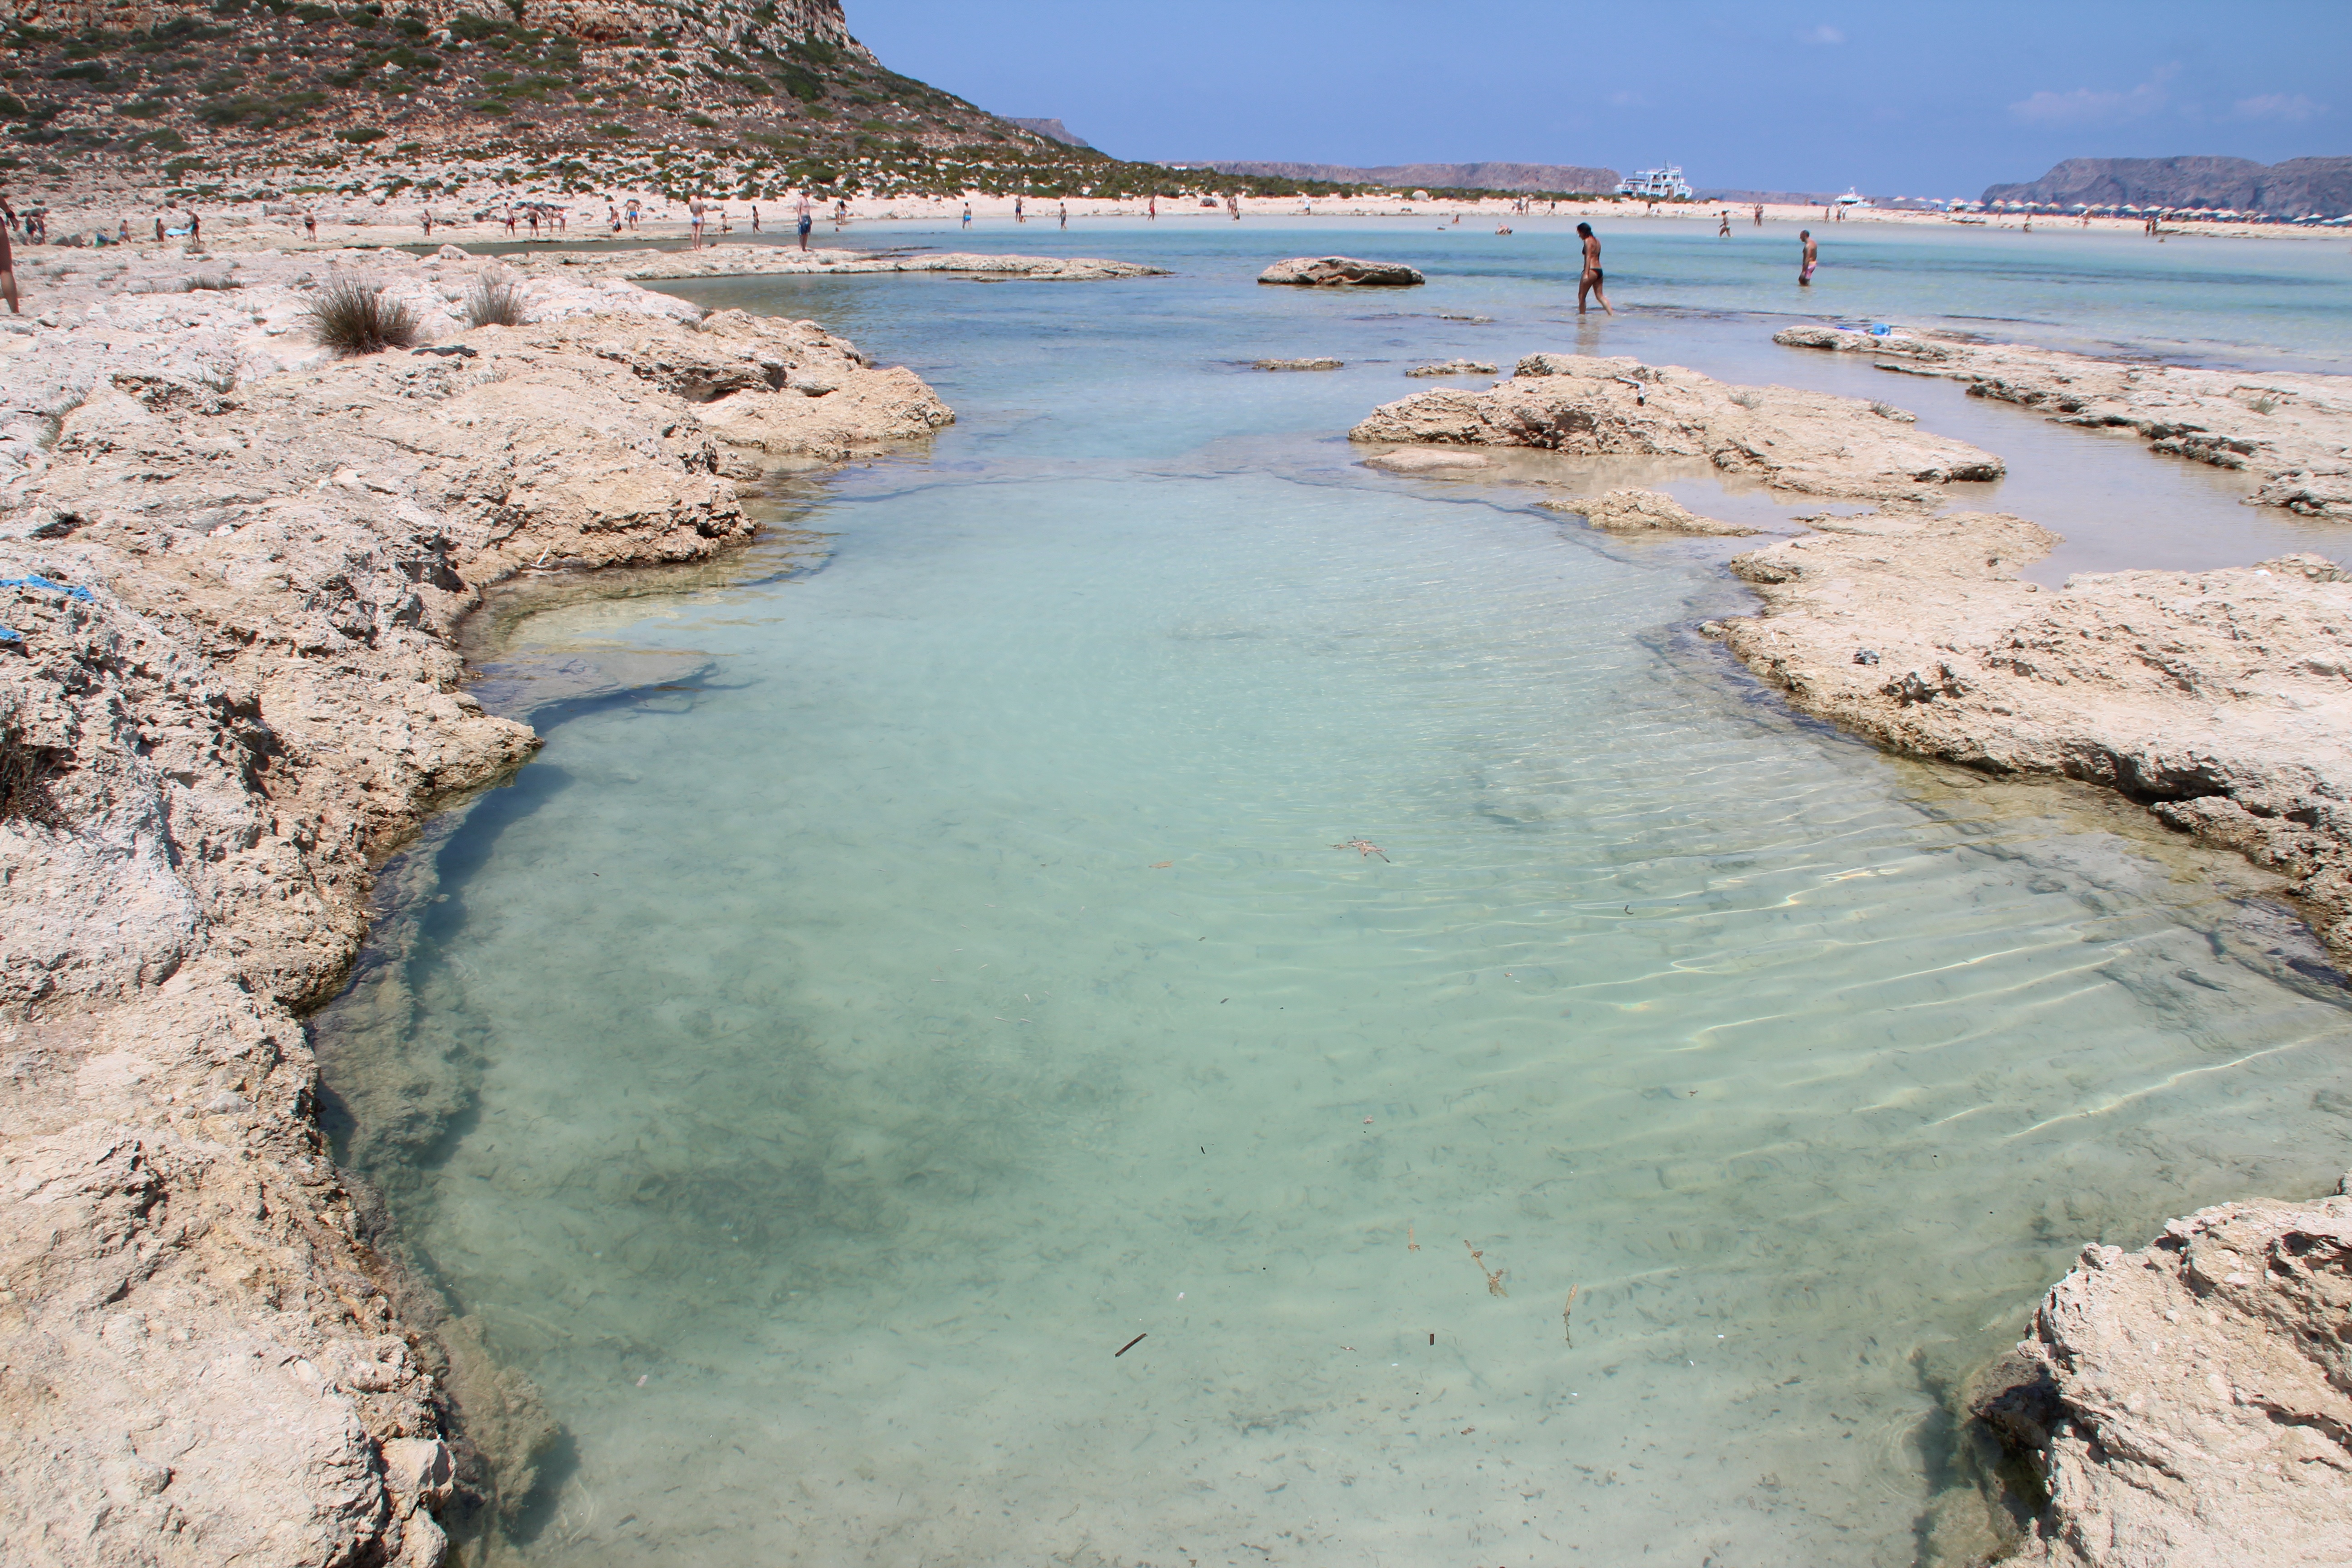
beach, landscape, sea, coast, water, nature, sand, shore, view, summer, cliff, cove, holiday, bay, blue, rest, reservoir, tourism, terrain, body of water, rocks, geology, cape, adriatic, wadi, the stones, the coast, the waves, landform, a view of the sea, the waterfront, geographical feature